95th Civil Affairs Brigade

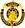
95th Civil Affairs Brigade distinctive unit insignia

The 95th Civil Affairs Brigade (Special Operations) (Airborne) is a Special Operations Civil Affairs brigade of the United States Army based at Fort Bragg, North Carolina. The concept for a civil affairs brigade had been under consideration for years, but was finally approved as a result of the 2006 Quadrennial Defense Review. The 95th Civil Affairs Brigade makes up a significant portion of the four percent of civil affairs soldiers in the active component.